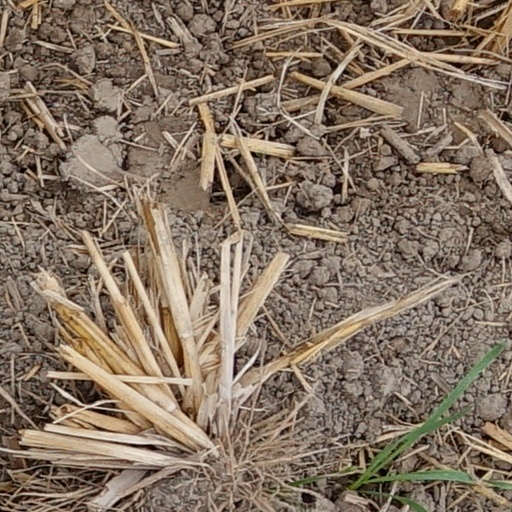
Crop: wheat